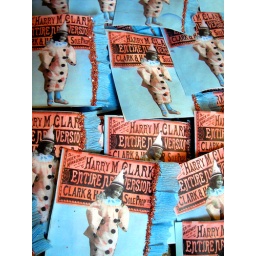
These are my pages for the itty bitty robin egg blue book swap hosted by Mainer at Heart!